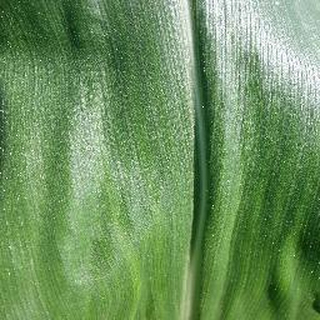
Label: healthy_corn